20 Mule Team Borax

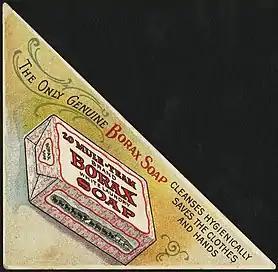
20 Mule Team brand Borax white laundry soap

20 Mule Team Borax is a brand of cleaner manufactured in the United States by The Dial Corporation, a subsidiary of Henkel. The product primarily consists of borax, also known as sodium borate, sodium tetraborate, or disodium tetraborate, and is named after the 20-mule teams that were used by William Tell Coleman's company to move borax out of Death Valley, California, to the nearest rail spur between 1883 and 1889.